Sticker album

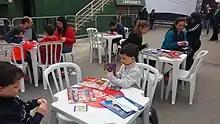
Sticker trade in Brazil for Panini's 2018 World Cup sticker album

A sports-related sticker album, such as Panini's FIFA World Cup edition, have designated sections for each team along with numbered rectangles for each sticker. Each sticker will have the player's picture and below it there is usually their name, birth date, position and birthplace. In addition to the players, there are stickers which bear the team's crest and a team photo. Under its "Merlin" brand, since 1994 Topps has held the licence to produce a sticker album for the Premier League, which is the best selling annual collectable for boys in the UK. According to the Panini Group, the 2010 FIFA World Cup album sold 10 million packs in the U.S. alone.